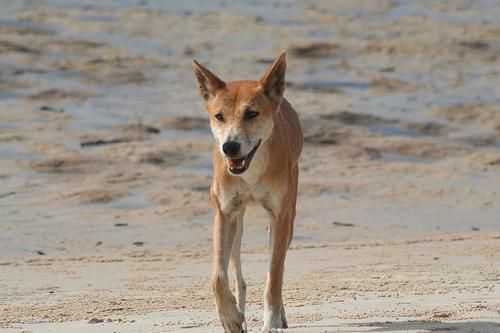
dingo